Answer in natural language. Is abstract painting in a black frame (marked B) to the left of black colour tv stand (marked C)? Choose between the following options: no or yes
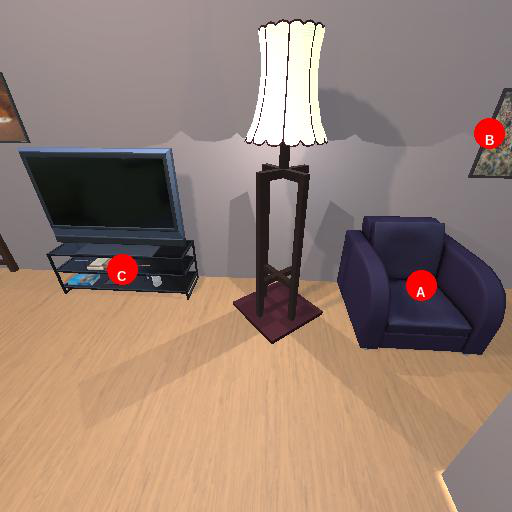
<answer>no</answer>